Pia Wurtzbach

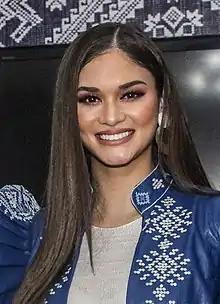
Wurtzbach in 2019

Pia Alonzo Wurtzbach-Jauncey (born September 24, 1989), formerly professionally known as Pia Romero, is a Filipino model, actress, and beauty pageant titleholder best known for winning the title of Miss Universe 2015. Previously, Wurtzbach won Binibining Pilipinas in 2015. She became the first Filipina to win in four decades.